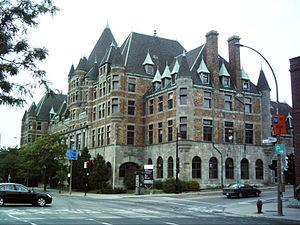
L'édifice Jacques-Viger, situé à l'angle des rues Saint-Antoine et Berri dans le Vieux-Montréal
La rue Saint-Antoine à Montréal est une artère de Montréal.
L'édifice Jacques-Viger, nommé pour le premier maire de la ville de Montréal, est un ensemble constitué de 2 bâtiments situés à l'angle de la rue Saint-Antoine et de la rue Berri, dans le Vieux-Montréal.
Le Vieux-Montréal est un quartier historique de la ville de Montréal situé dans l'arrondissement de Ville-Marie. La majeure partie du Vieux-Montréal a été déclarée arrondissement historique, en 1964, par le Ministère des Affaires culturelles du Québec.